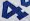
Number: 4